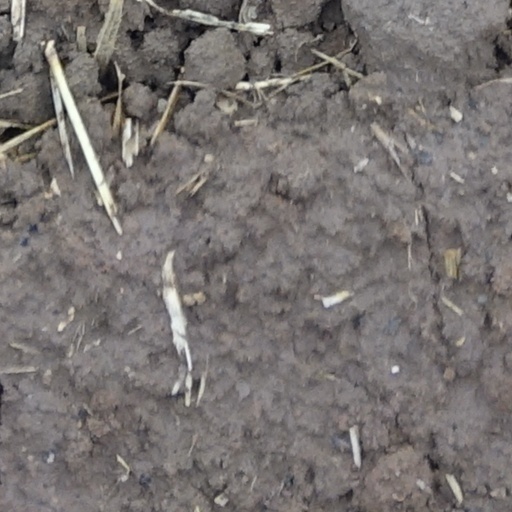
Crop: wheat